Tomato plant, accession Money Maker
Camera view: horizontal (90 deg, fisheye); turntable rotation: 330 degrees
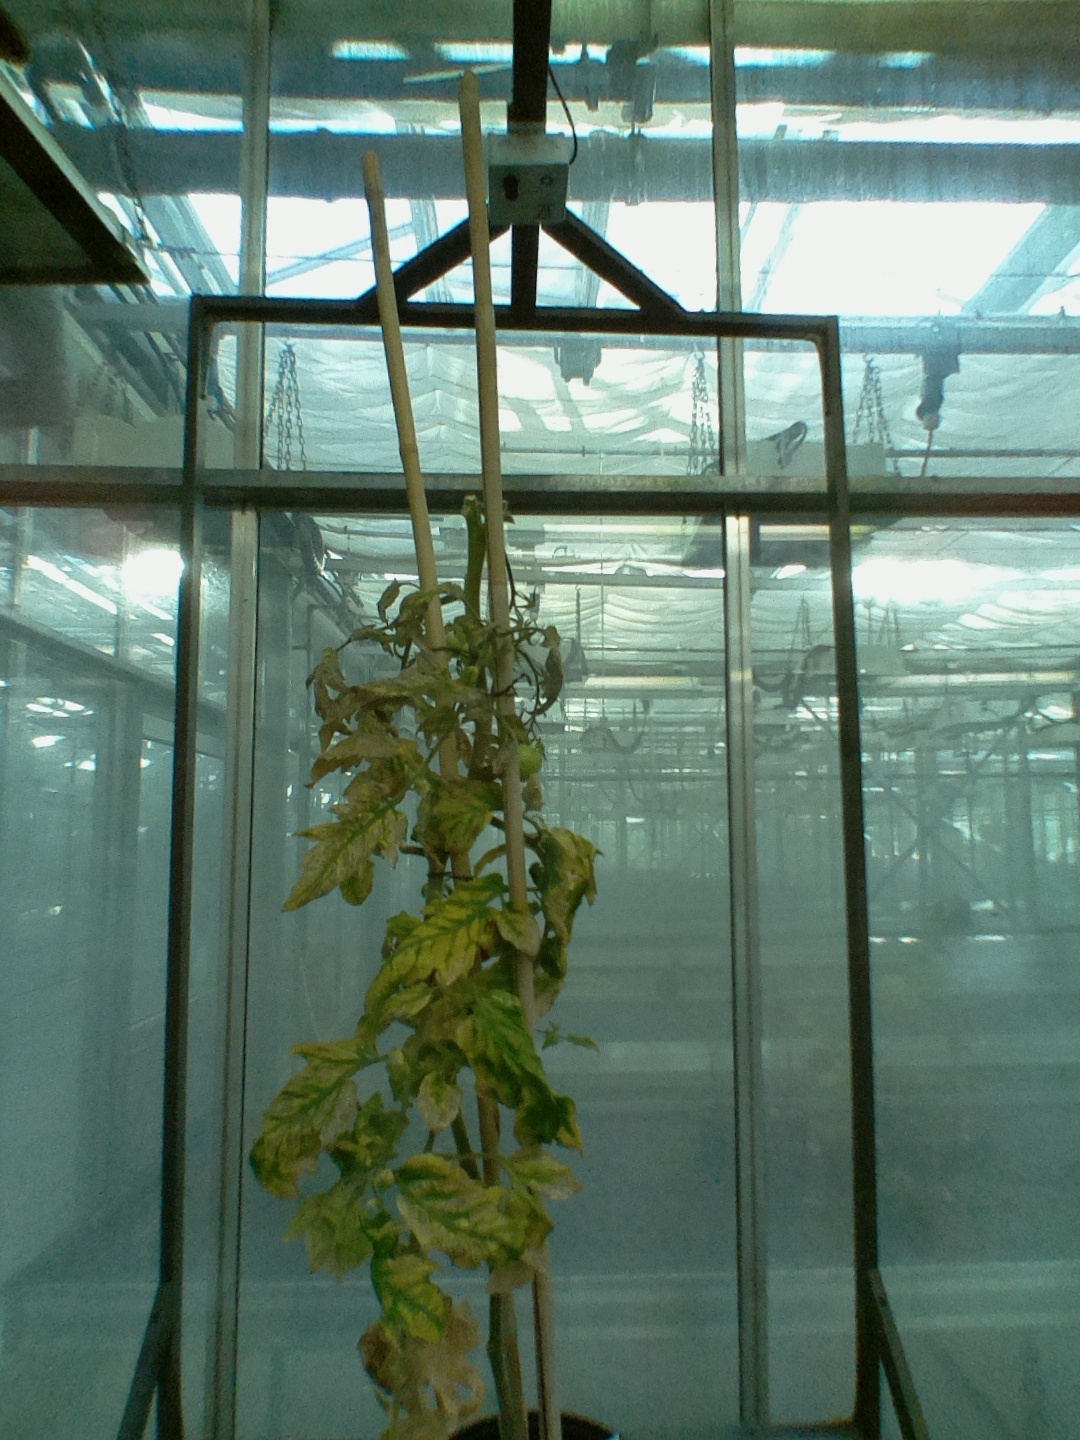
BBCH growth stage 84: 40%-50% of fruits show typical fully ripe color